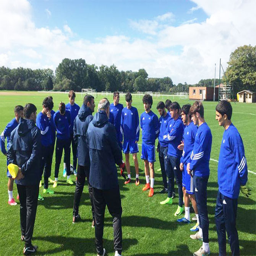
this club means everything to the people